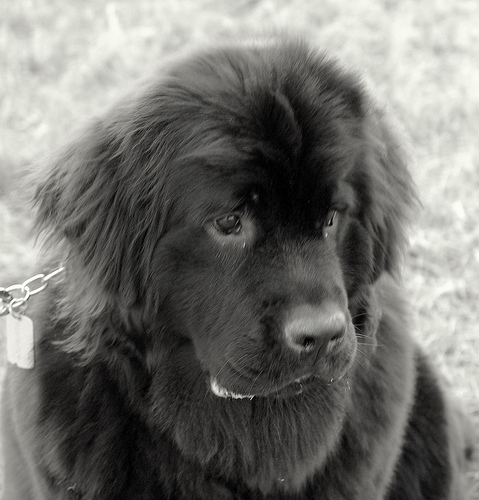
Animal: dog
Breed: newfoundland